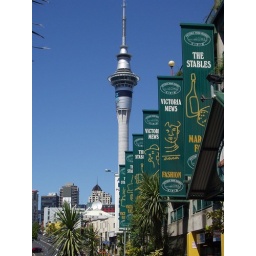
the sky tower in the moring